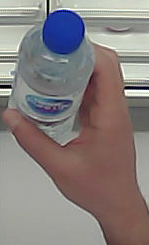
Product: nestle_water